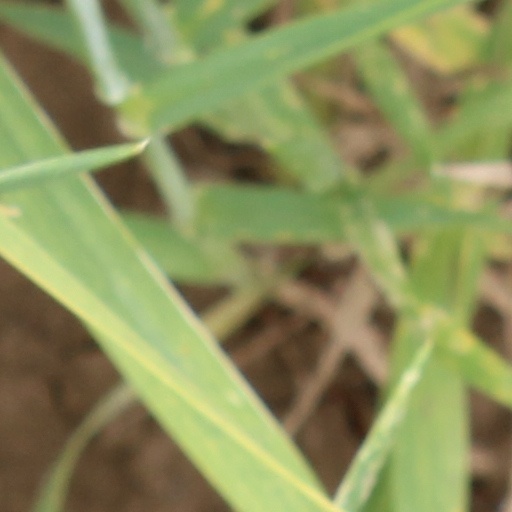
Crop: wheat